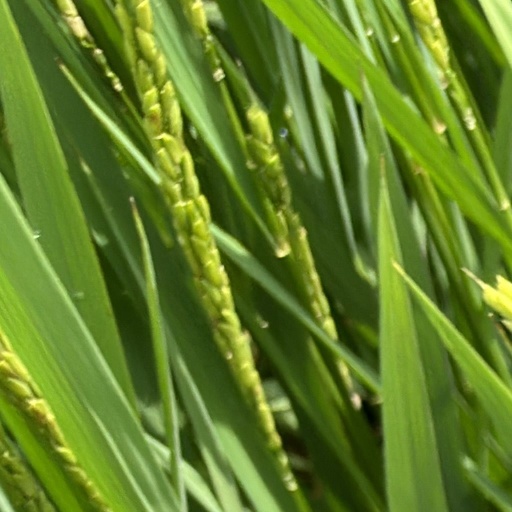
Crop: rice